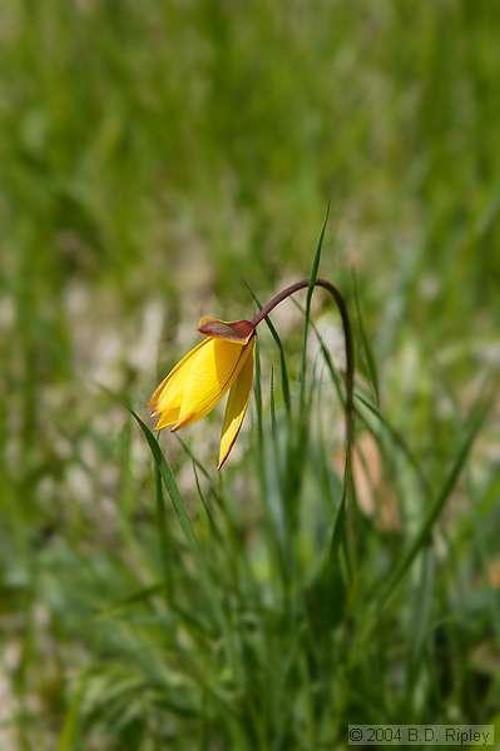
Flower: Tulip